Standard E-1

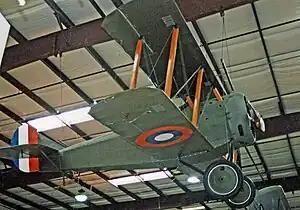
Standard E-1 of 1919 displayed in the Virginia Aviation Museum at Richmond, Virginia in

The Standard E-1 was an early American Army fighter aircraft, tested in 1917. It was the only pursuit aircraft manufactured by the United States during World War I. It arrived late in World War I, and as a result saw more use in the months following the Armistice than those preceding it.